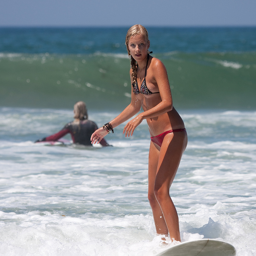
a woman is standing on a surfboard at the beach
A girl riding a surfboard in shallow water.
A young girl on a surf board in the frothy water
A woman standing on a surfboard in the water.
A woman is riding a surfboard in the water.